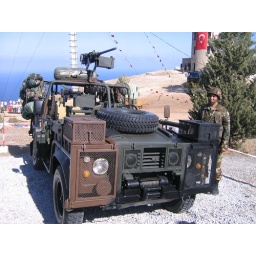
There's a kitchen sink in here somewhere